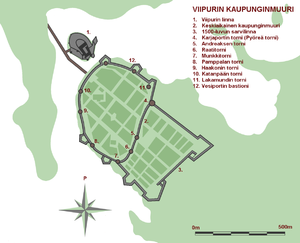
Les murs de fortification de Vyborg sont une structure défensive construite, à partir de la seconde moitié du XVᵉ siècle, autour de la ville de Vyborg aujourd'hui en Russie.